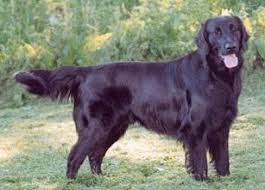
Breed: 206-n000047-flat_coated_retriever